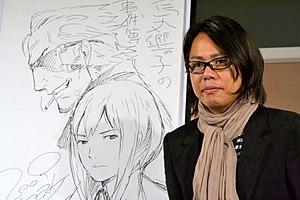
Master class avec Yûsuke Kozaki à Chibi Japan Expo 2009 (Paris, France)